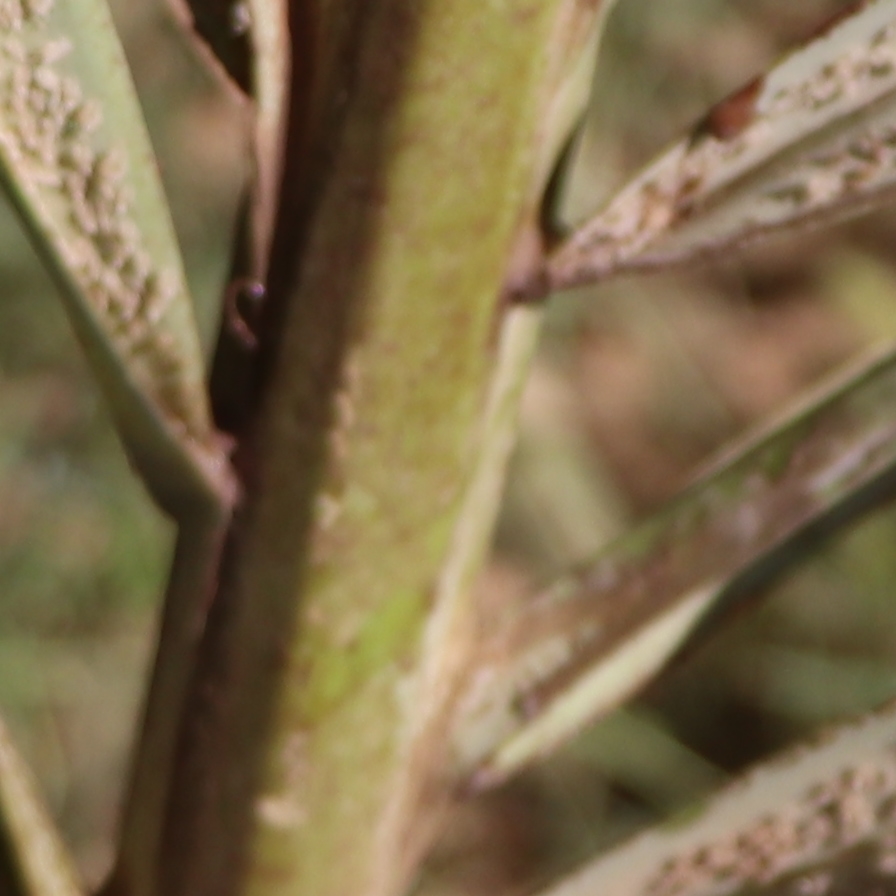
Label: Honey